Zoobomb

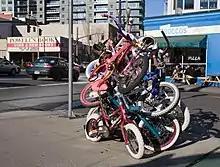
The Zoobomb pile, the meeting point for participants (December 2007); the pile is located near Powell's City of Books, seen in the background, at left.

Though many riders bring their own bicycles, the participants maintain a "Zoobomb pile". This is a tower of minibikes anchored to a bicycle rack at the Zoobomb meeting point. These are spare bikes that are used as loaners for would-be Zoobombers who don't have their own bike. The pile has become a local landmark.